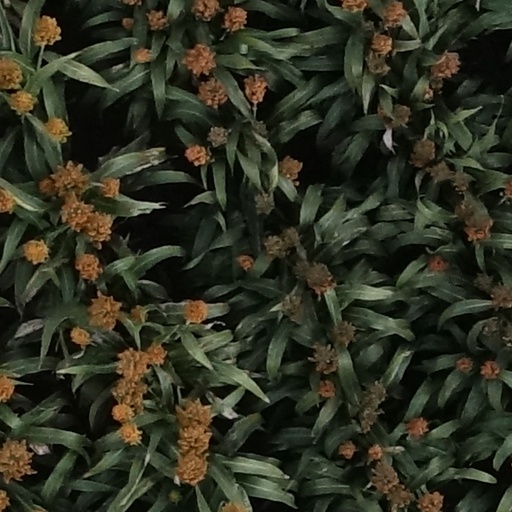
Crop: sorghum